Ezov

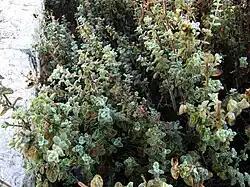
Ezov shrub in Jerusalem

Ezov (some English-language Bibles transliterate as "ezob") is the Classical Hebrew name of a plant mentioned in the Hebrew Bible in the context of religious rituals.